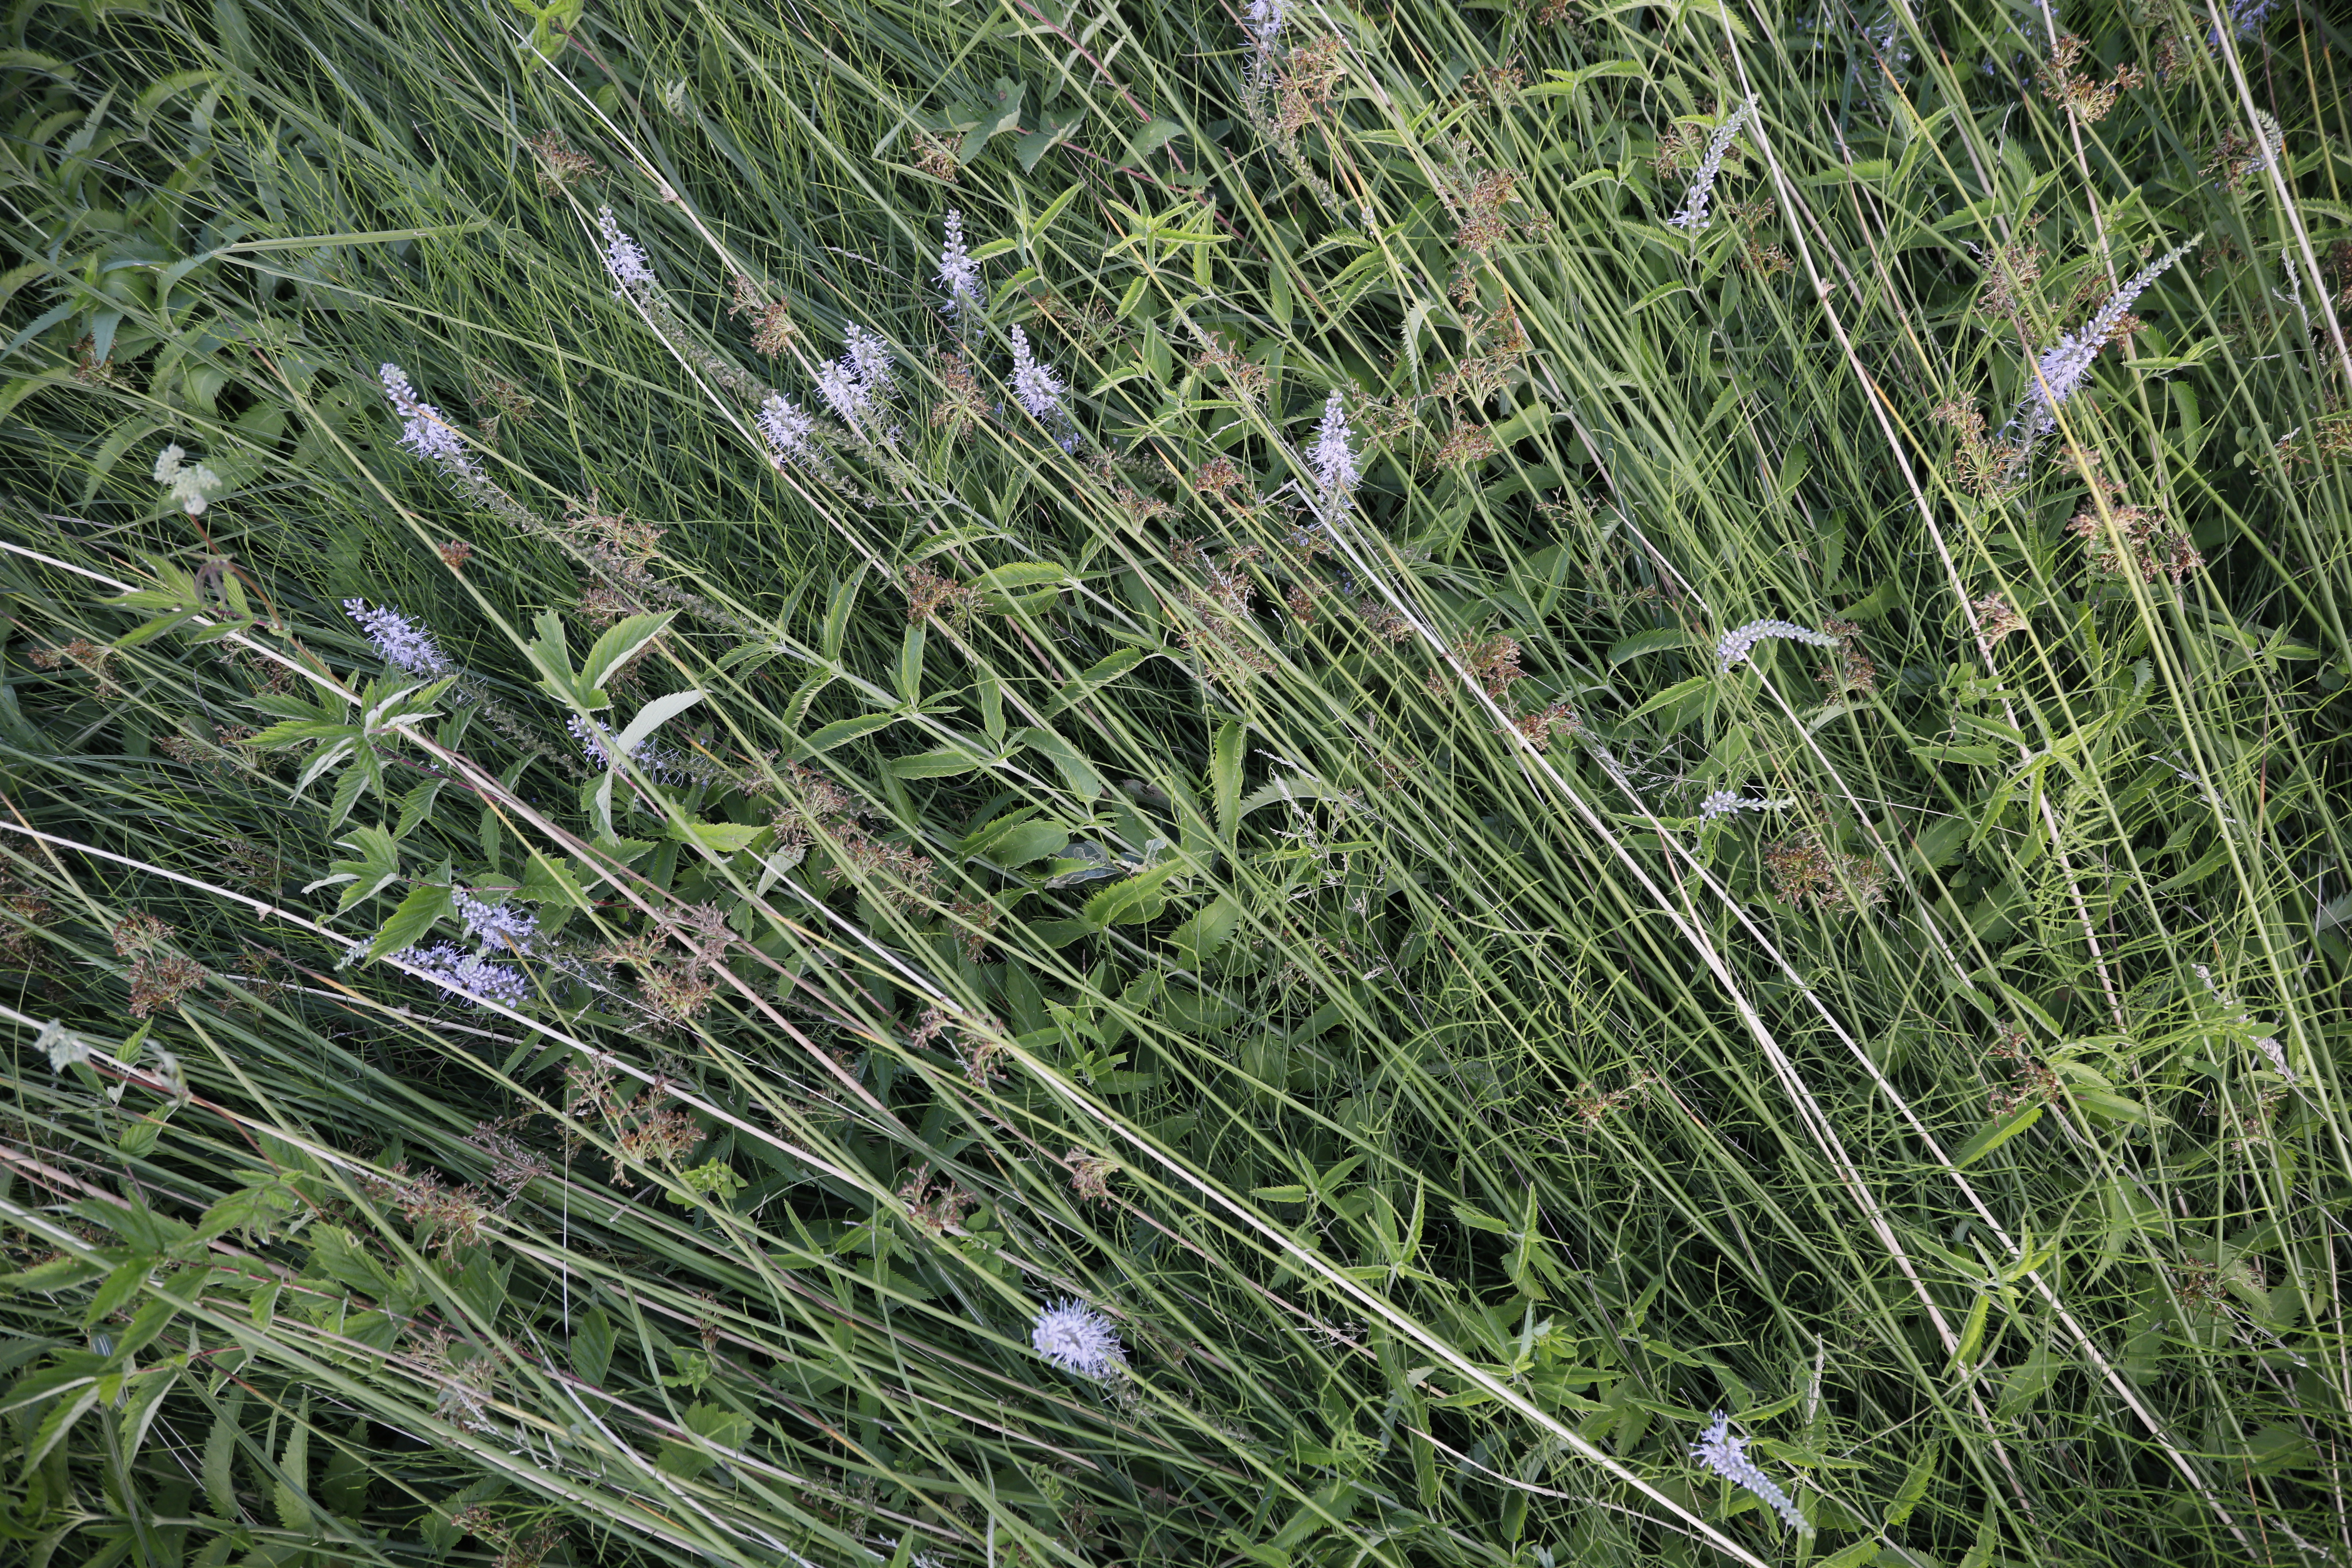
Plant species: Veronica longifolia